Wiggle High5 Pro Cycling

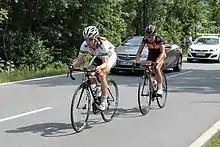
Lauren Kitchen at the Thüringen-Rundfahrt der Frauen.

On 3 March the team achieved its first ever victory when Emily Collins won the Omloop van het Hageland one day race in Belgium. Collins Shelley Olds (Team TIBCO) and Emma Johansson (Orica–AIS) in a final sprint. On 18 May the team earned its first overall General classification win at the Tour of Zhoushan Island in China where Giorgia Bronzini took overall victory from the Hitec Products UCK pairing of Elisa Longo Borghini and Cecilie Gotaas Johnsen by 14 seconds and 1 minute 6 seconds respectively. The team's second overall victory came at the 2013 La Route de France, where Linda Villumsen won stage 7 and in doing so took overall victory from Emma Johansson by 5 minutes 52 seconds. The race will be remembered for the record breaking efforts of Bronzini who won six consecutive stages (1–6) breaking the all-time record for consecutive stage wins in a women's stage racing and meaning that the team won all 7 road stages. The team finished the season fifth in the UCI Rankings (1060 points) and seventh in the Women's World Cup rankings (166 points).